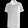
Label: T - shirt / top